Dan Alderson

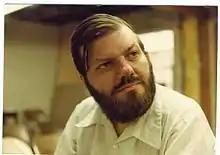
Dan Alderson at LASFS

Daniel John Alderson (October 31, 1941 – May 17, 1989) was a scientist at the Jet Propulsion Laboratory in California, and a prominent participant in science fiction fandom. He came from a middle-class family and had diabetes. A high school science fair project on the gravitational fields of non-spherical bodies won him a college scholarship to Caltech and a job at the Jet Propulsion Laboratory, where he wrote the software used to navigate "Voyagers" 1 and 2.